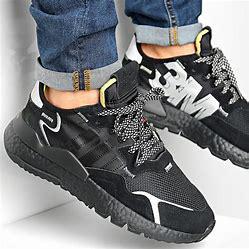
Brand: adidas
Model: Nite Jogger Athletic